Sioux Falls, South Dakota

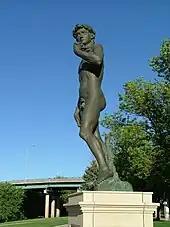
Replica of Michelangelo's "David" in Fawick Park

The Sioux Falls mayor's awards in literary arts designated movers and shakers during the growth and development of the literary arts scene. In addition to literary awards, there are mayor's awards in visual arts, performing arts, music, organizing in the arts, advocacy, and lifetime achievement, per the mayor's discretion.